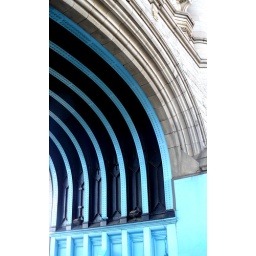
scenes around tower bridge